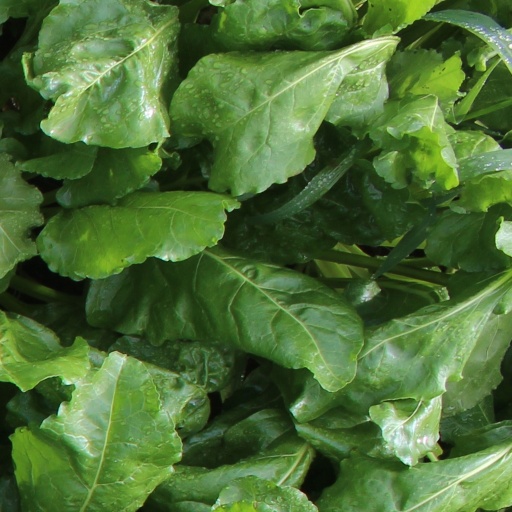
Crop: sugar beet